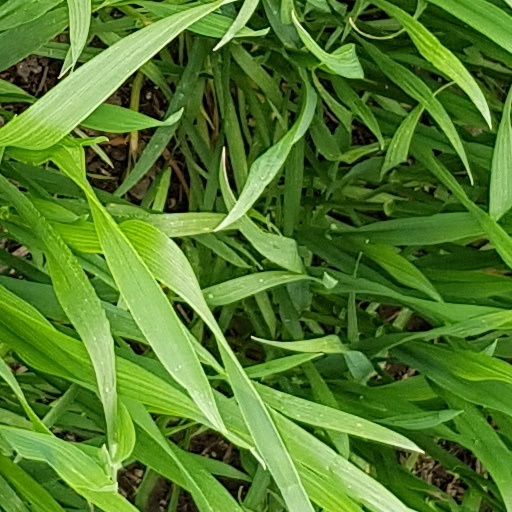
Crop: wheat